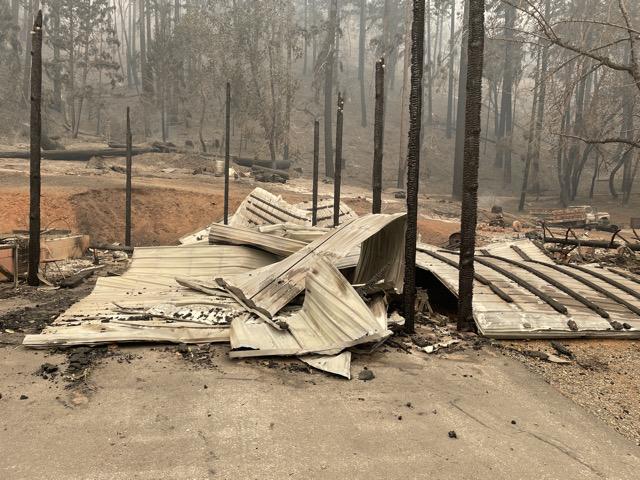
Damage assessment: destroyed